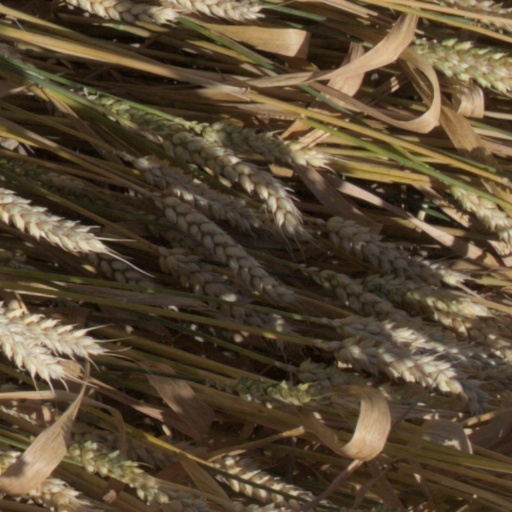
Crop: wheat